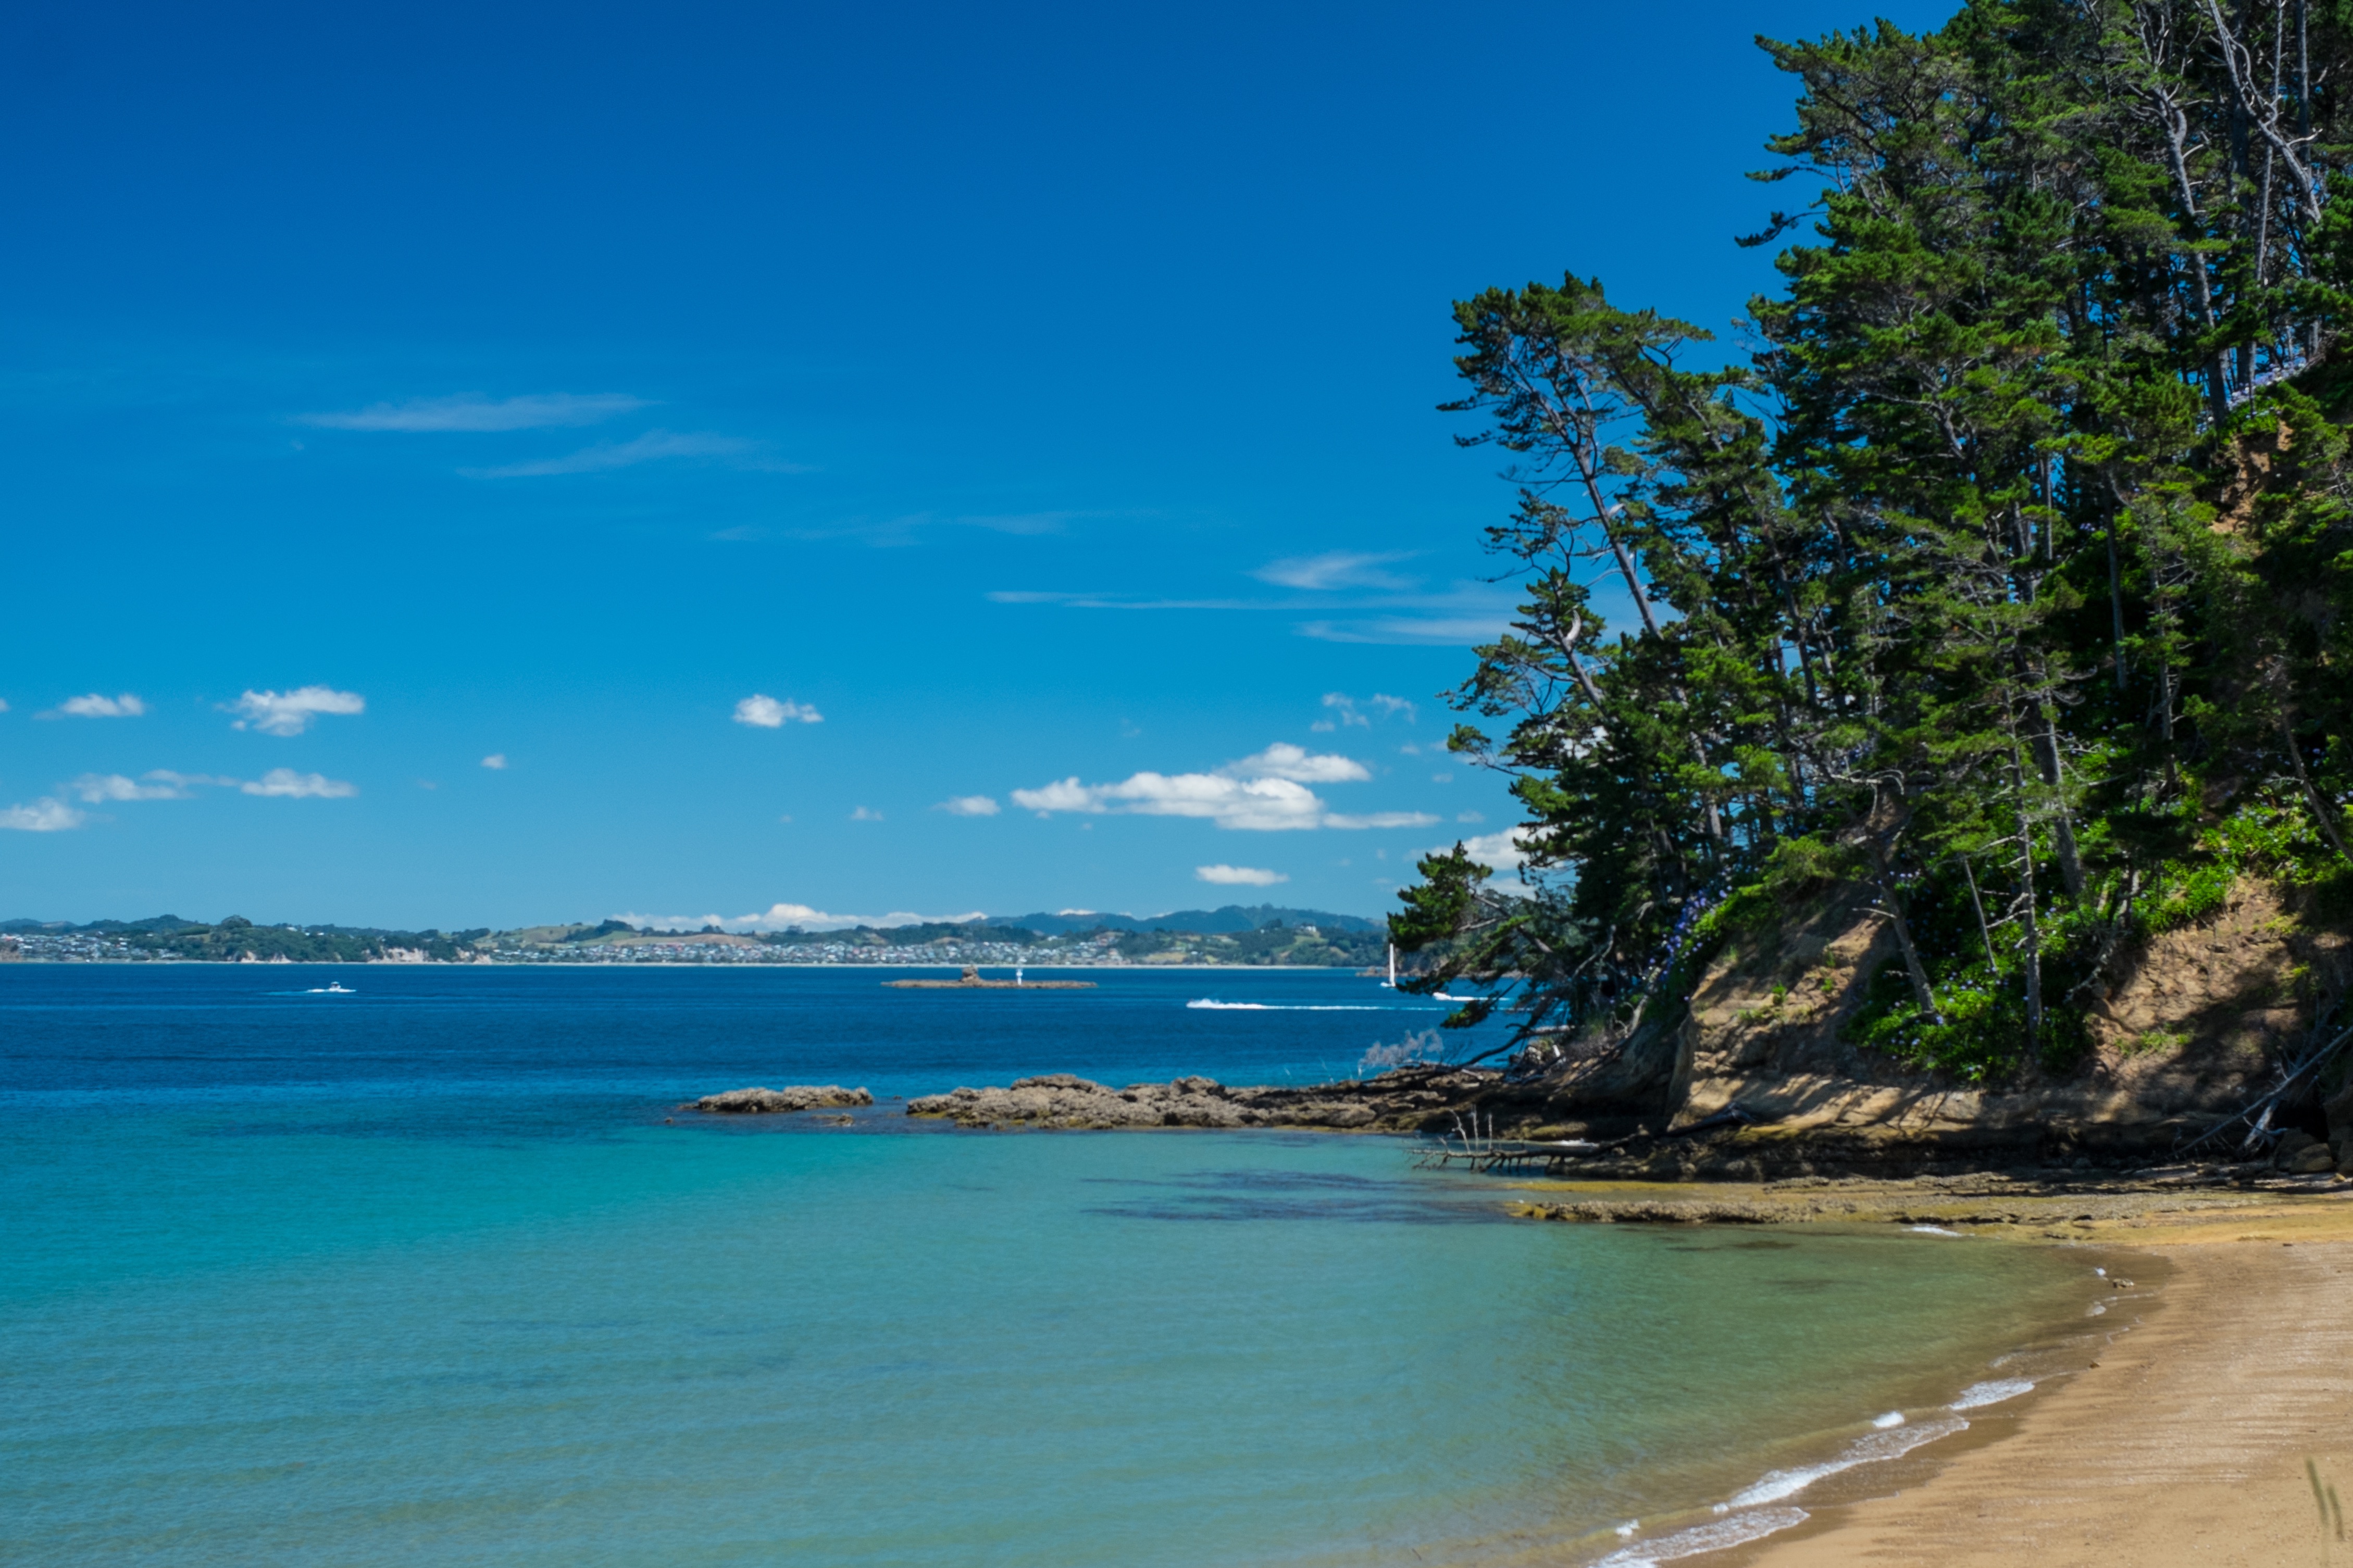
beach, sea, coast, ocean, shore, vacation, cove, lagoon, bay, island, body of water, caribbean, tropics, cape, islet, landform